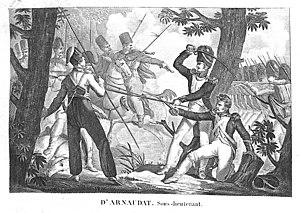
Le sous-lieutenant D'Arnaudat à la bataille de Leon le 9 mars 1814
Pierre-Henry d'Arnaudat, ou Darnaudat, né à Orthez le 11 octobre 1763, mort le 24 novembre 1807 à Bagnères-de-Bigorre, est un général français de la révolution et de l’Empire.